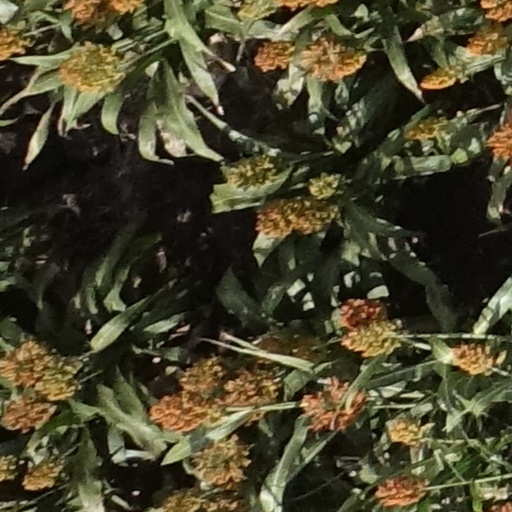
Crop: sorghum